Columbia University Graduate School of Journalism

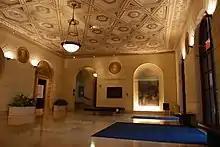
The Pulitzer Hall foyer

A doctoral program was established in 1998 by communications theorist James W. Carey, who emerged as an "editor of and contributor to many scholarly publications at a time when Columbia was urging journalism professors to do more academic research." In 2005, Nicholas Lemann, two years into his tenure as dean, created a second more specialized master's program leading to a master of arts degree, prompting the hiring of political journalist Thomas B. Edsall and music critic David Hajdu. As a result of industry changes forced by digital media, the school in 2013 erased distinctions between types of media, such as newspaper, broadcast, magazine and new media, as specializations in its master of science curriculum. The Toni Stabile Center for Investigative Journalism, dedicated to training select students interested in pursuing careers in investigative journalism, opened in 2006. A year later, the Spencer Fellowship was created to focus on long-form reporting. The Dart Center for Journalism and Trauma relocated to Columbia in 2009 to focus on media coverage of trauma, conflict and tragedy. In 2010, the Tow Center for Digital Journalism was created. The Brown Institute for Media Innovation was launched under the aegis of former Bell Labs statistician and data scientist Mark Henry Hansen in 2012.